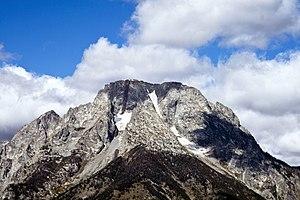
Sommet du mont Moran, parc national de Grand Teton, Wyoming, États-Unis, montrant la digue noire du diabase et le glacier Skillet